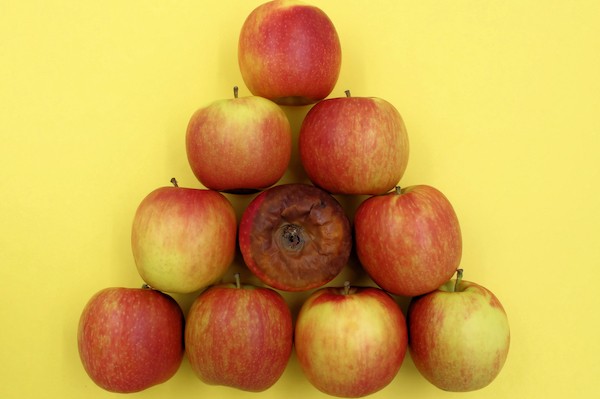
Plant: Apple
Disease: apple black rot